Flemish Government

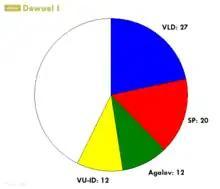
Government coalition 1999-2003

Following the 2004 election, (29 seats)/ (6 seats), / (25 seats) and (19 seats) parties formed a coalition.